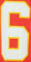
Number: 6